Jackson's operations against the B&O Railroad (1861)

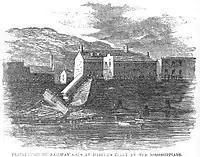
July 20, 1861 Harper's Weekly News Illustration:Rail cars destroyed by Mississipans at Harper's Ferry

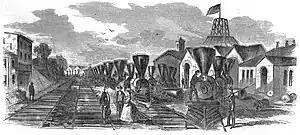
"Locomotives Dismantled By the Rebels at Martinsburg, Virginia" in August 1861 Harpers Weekly

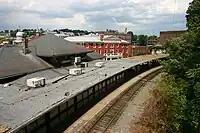
Staunton, Virginia Railroad Station, final destination of several locomotives taken further south to avoid Manassas Gap Railroad risks

In the weeks following this, Jackson decided to salvage ten of the burnt locomotives at Martinsburg and move them into the Confederate rail system. The evacuation of any more locomotives or rail cars by the Manassas Gap Railroad became too risky for potential re-capture by Union forces, and so those ten locomotives and additional rail cars were moved by the same carriage and dolly method south from Martinsburg through Winchester and on to the Virginia Central Railroad in Staunton, Virginia.